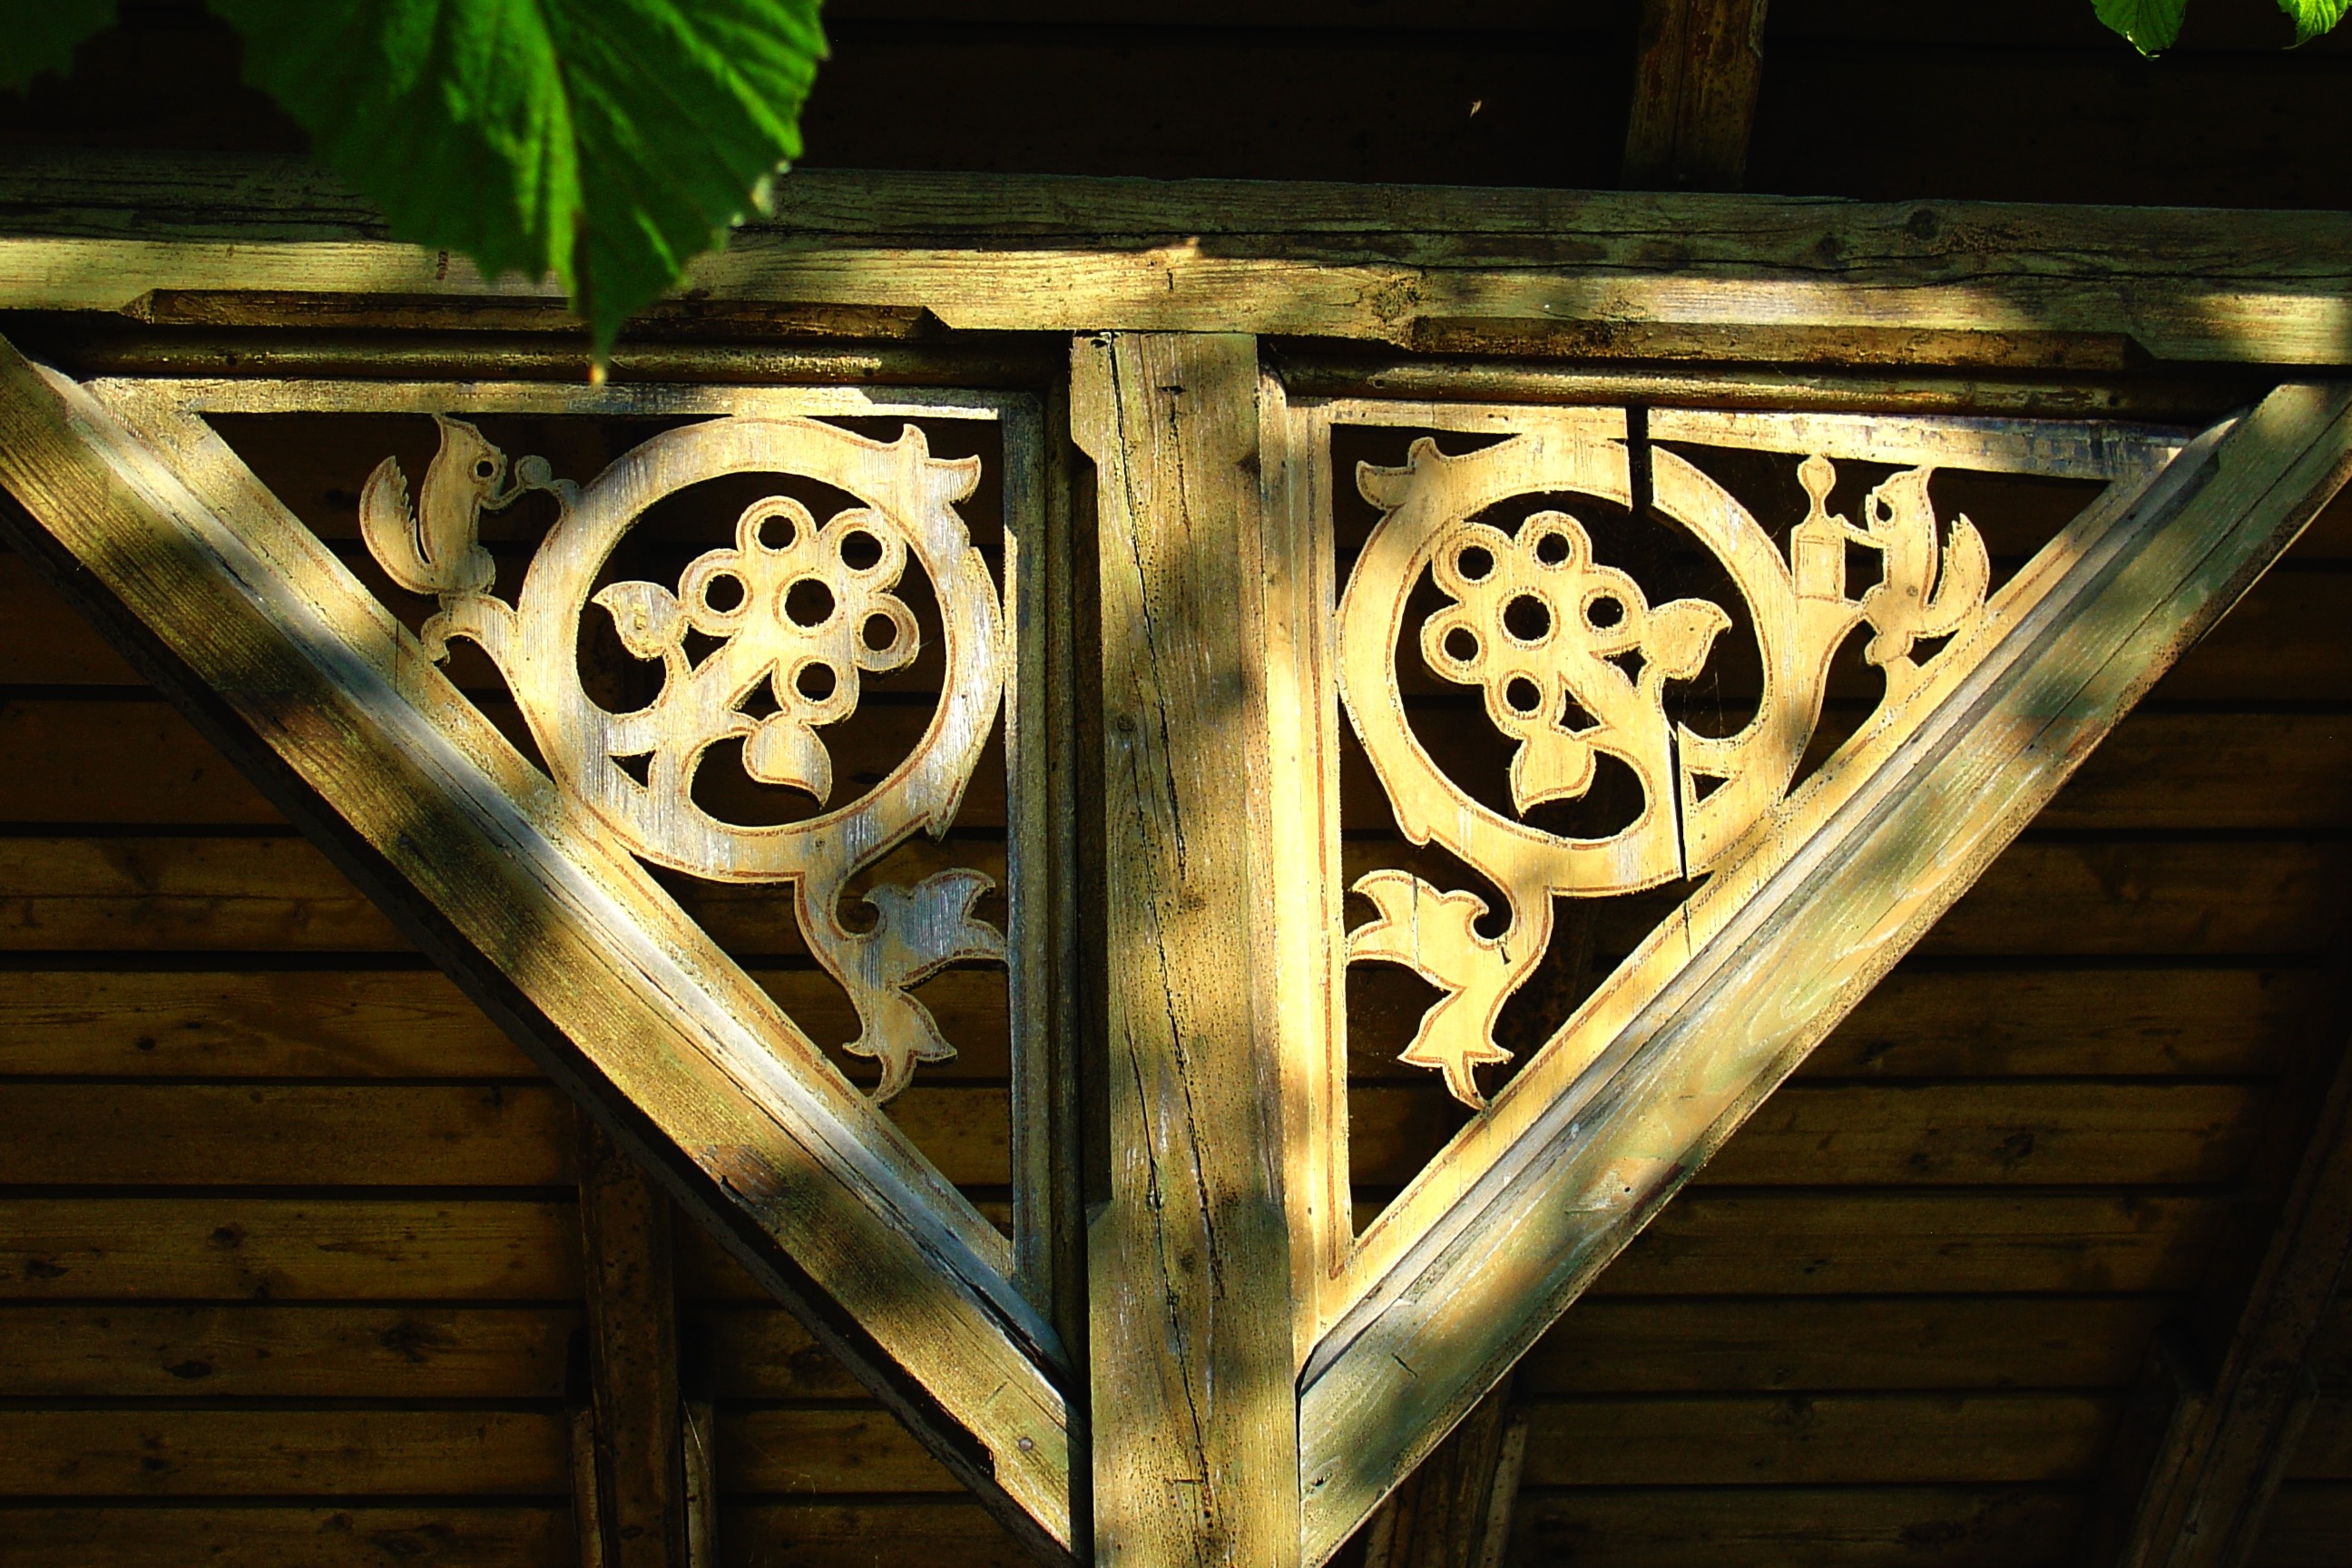
light, wood, window, number, green, darkness, lighting, art, symmetry, iron, carving, shape, holzfigur, gable figure